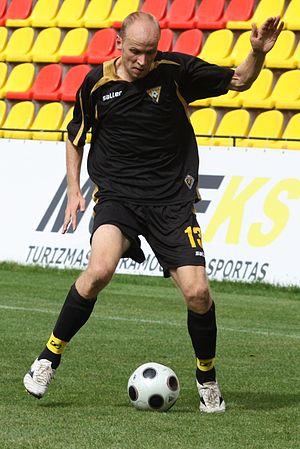
Gediminas Paulauskas est un footballeur lituanien, jouant actuellement pour le FK Kruoja Pakruojis.